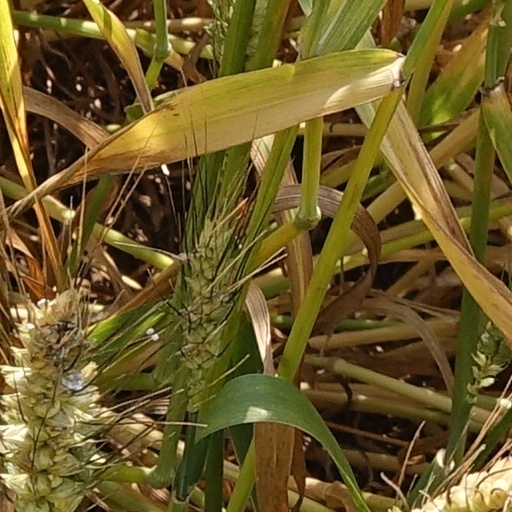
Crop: wheat